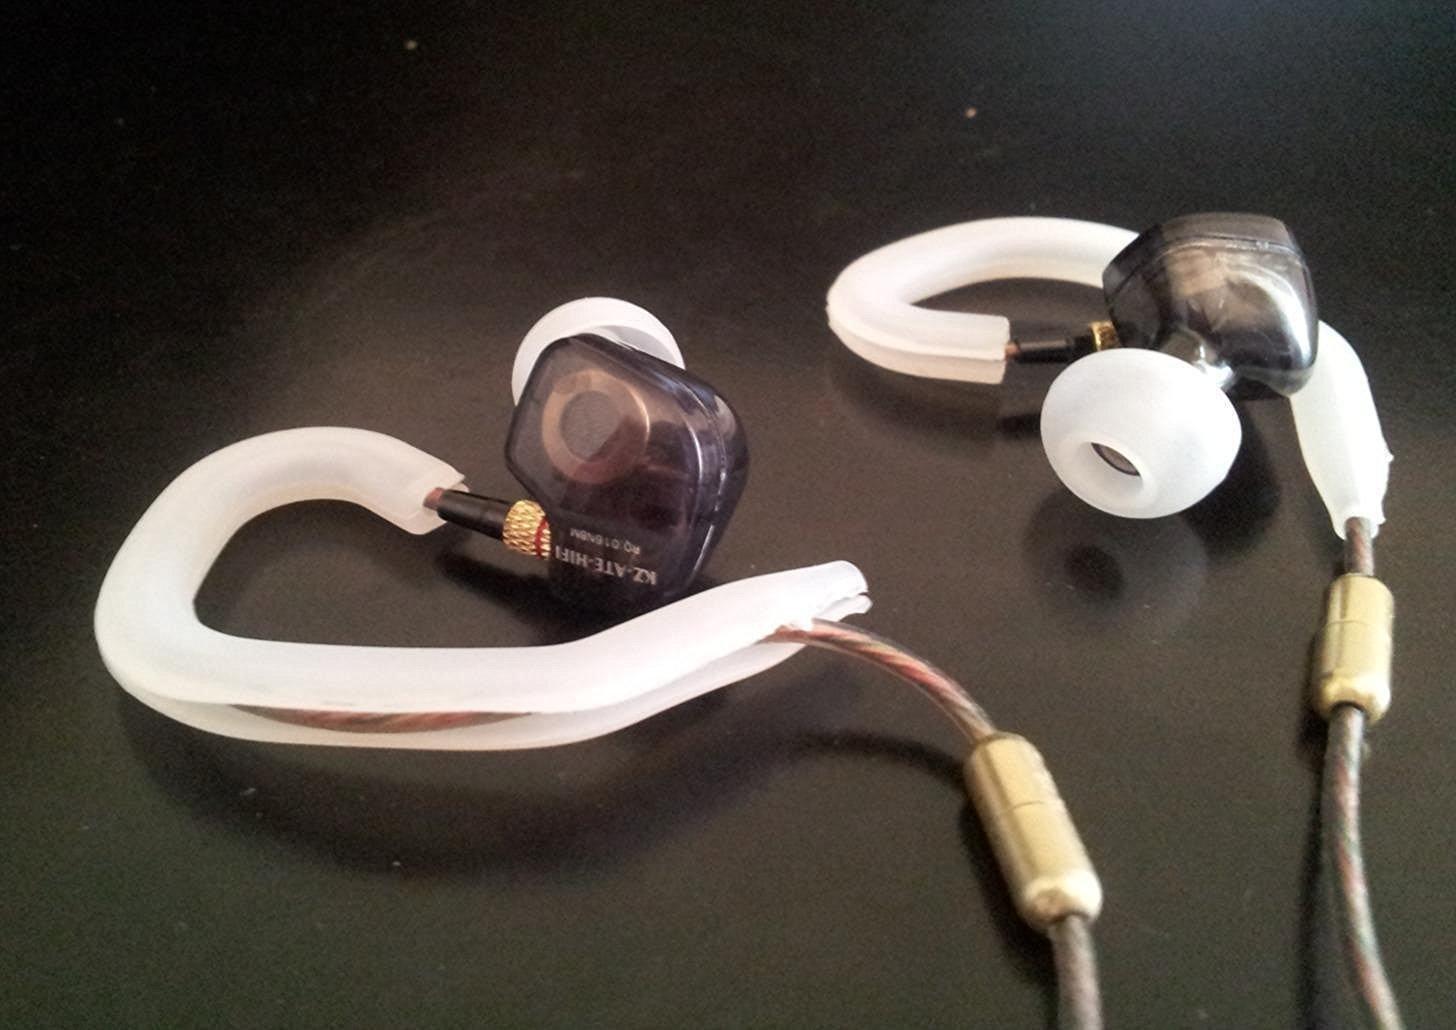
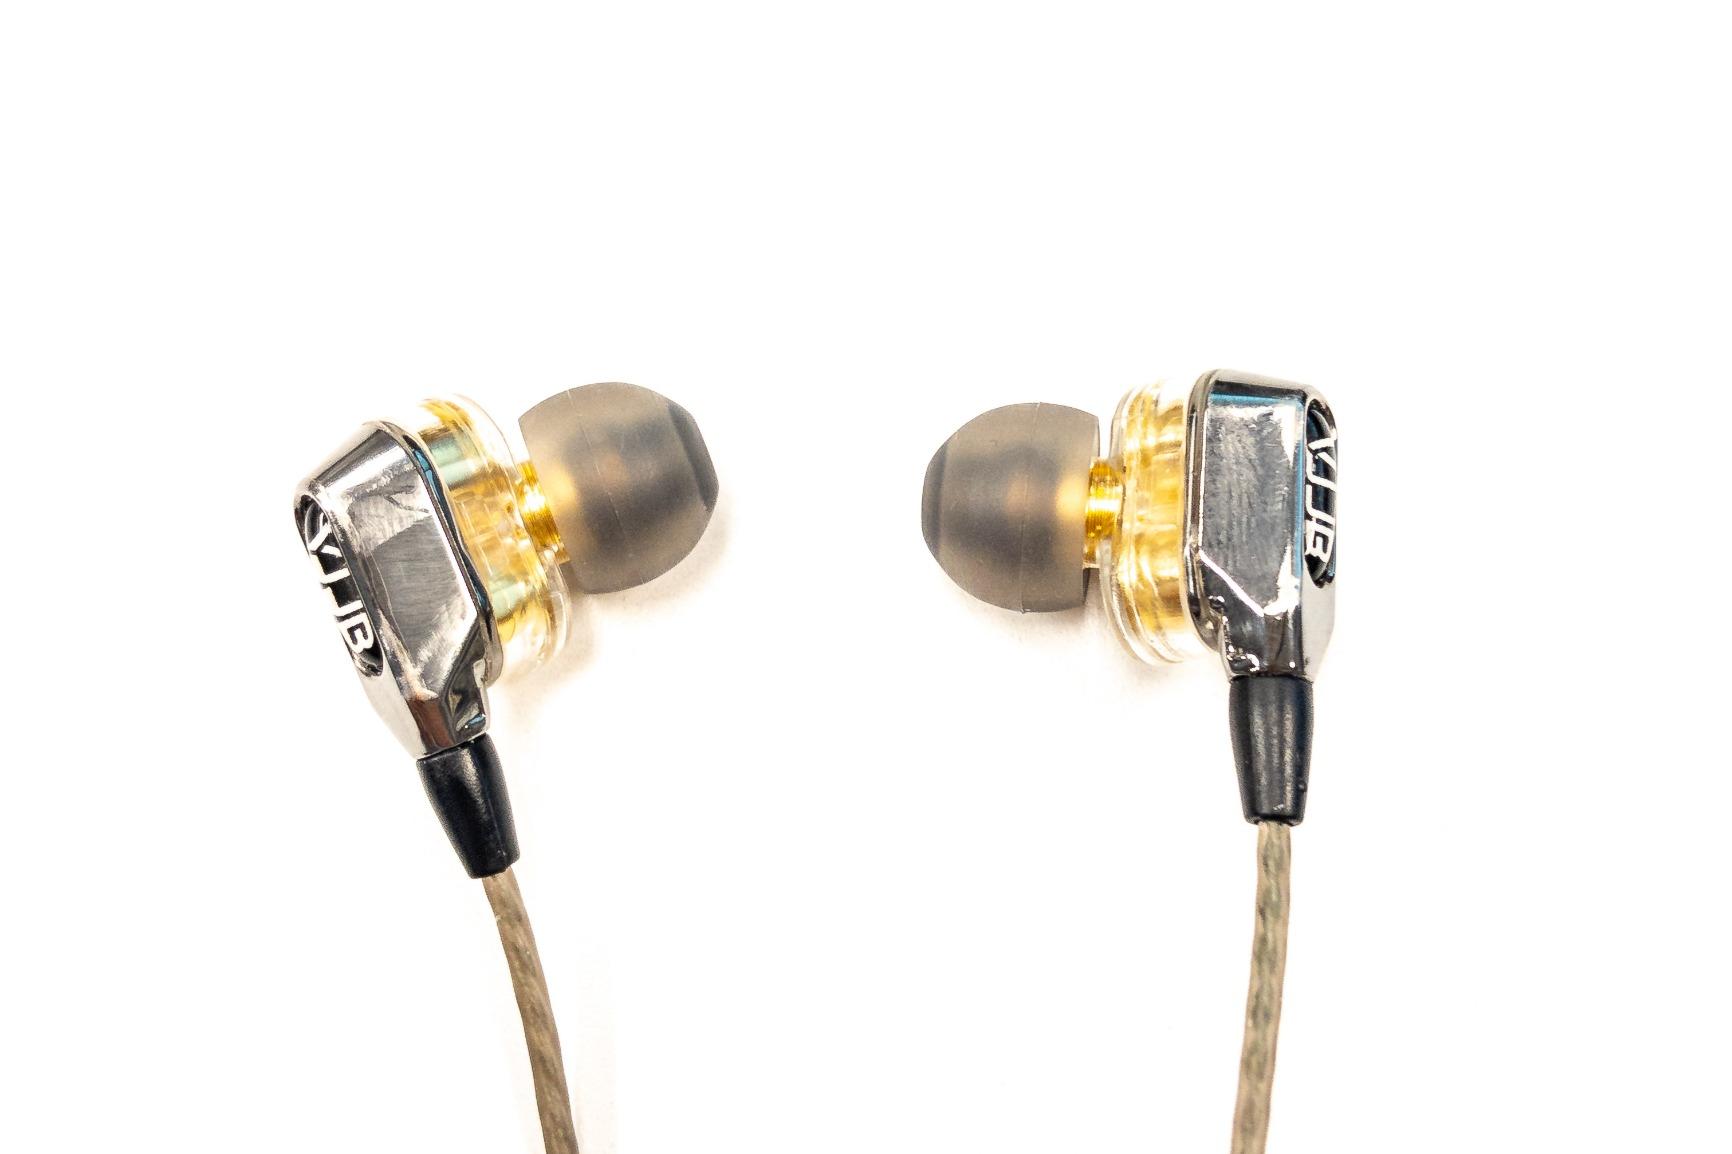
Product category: headphones
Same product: no